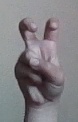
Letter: toot